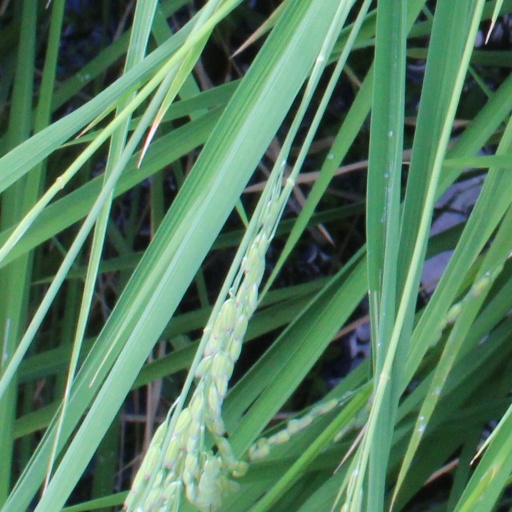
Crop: rice